Viroconium Cornoviorum

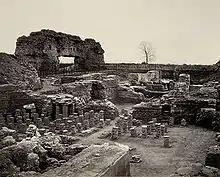
Roman ruins at "Viroconium Cornoviorum", photographed during excavation by Francis Bedford and digitally restored. According to English Heritage, the photograph dates to 1859 and none of the hypocaust system extant in this photograph has survived today as the modern pilae stacks are replicas of the originals, which were taken by souvenir hunters during the late 19th century.

Wroxeter was first established in the early years of the Roman conquest of Britain as a frontier post for a cohort of Thracian Auxilia who were taking part in the campaigns of the governor, Publius Ostorius Scapula. The site is strategically located near the end of Watling Street, the primary Roman trunk road that ran across Britannia from Dubris (Dover). The post was a key frontier position because it defended the River Severn valley as it comes out of Cambria (Wales) as well as protecting the route to the south that lead to the Wye valley.